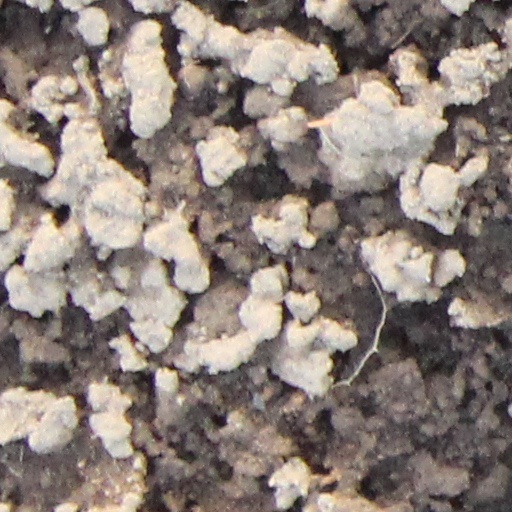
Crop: wheat